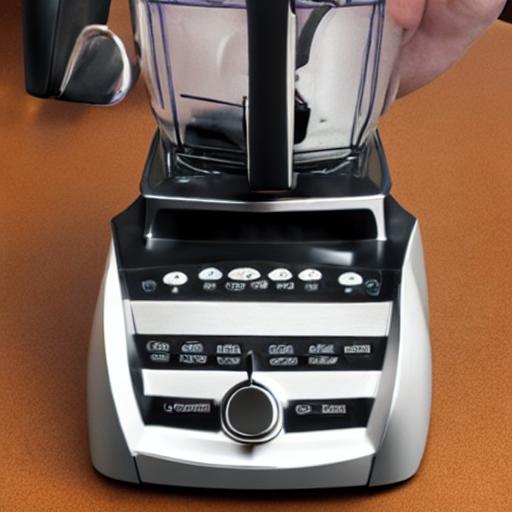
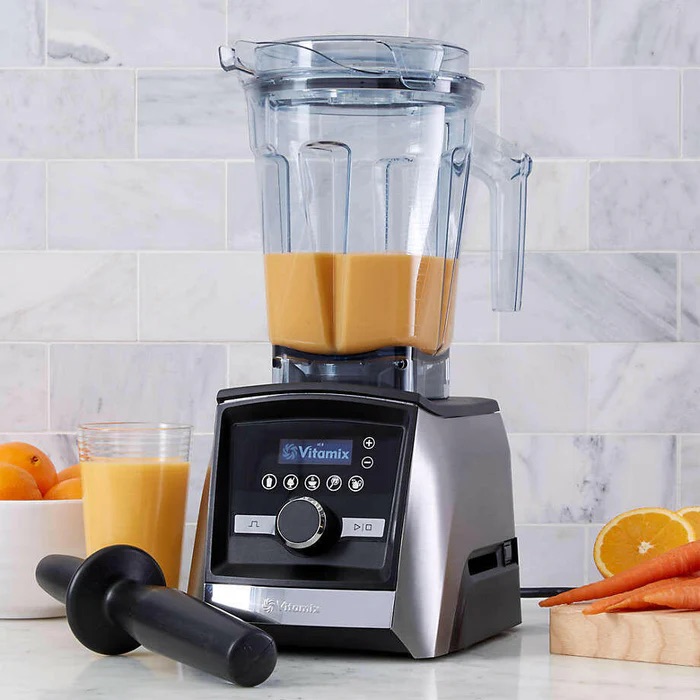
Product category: items_blender
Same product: no